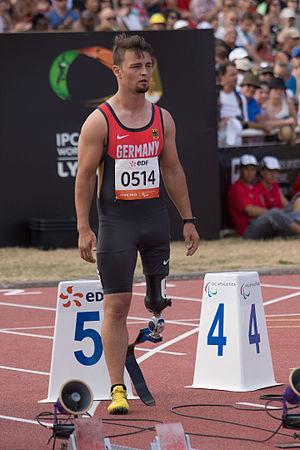
Championnats du monde d'athlétisme handisport 2013. 100 mètres masculin T42.